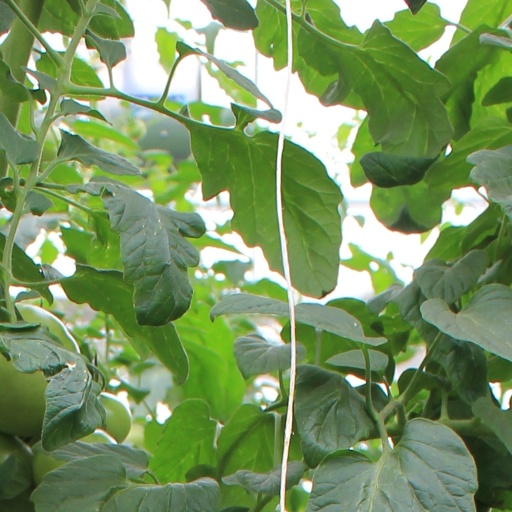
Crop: tomato